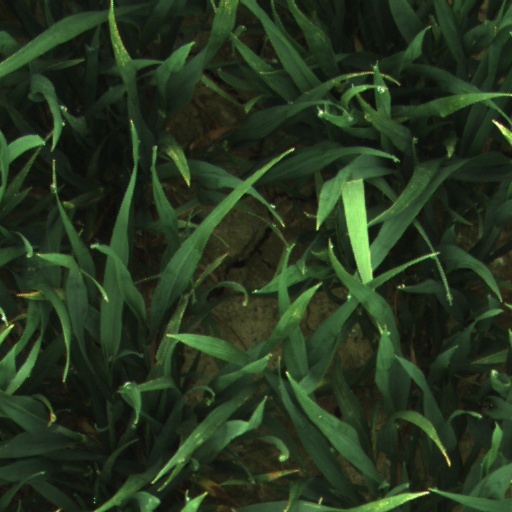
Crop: wheat